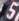
Number: 5